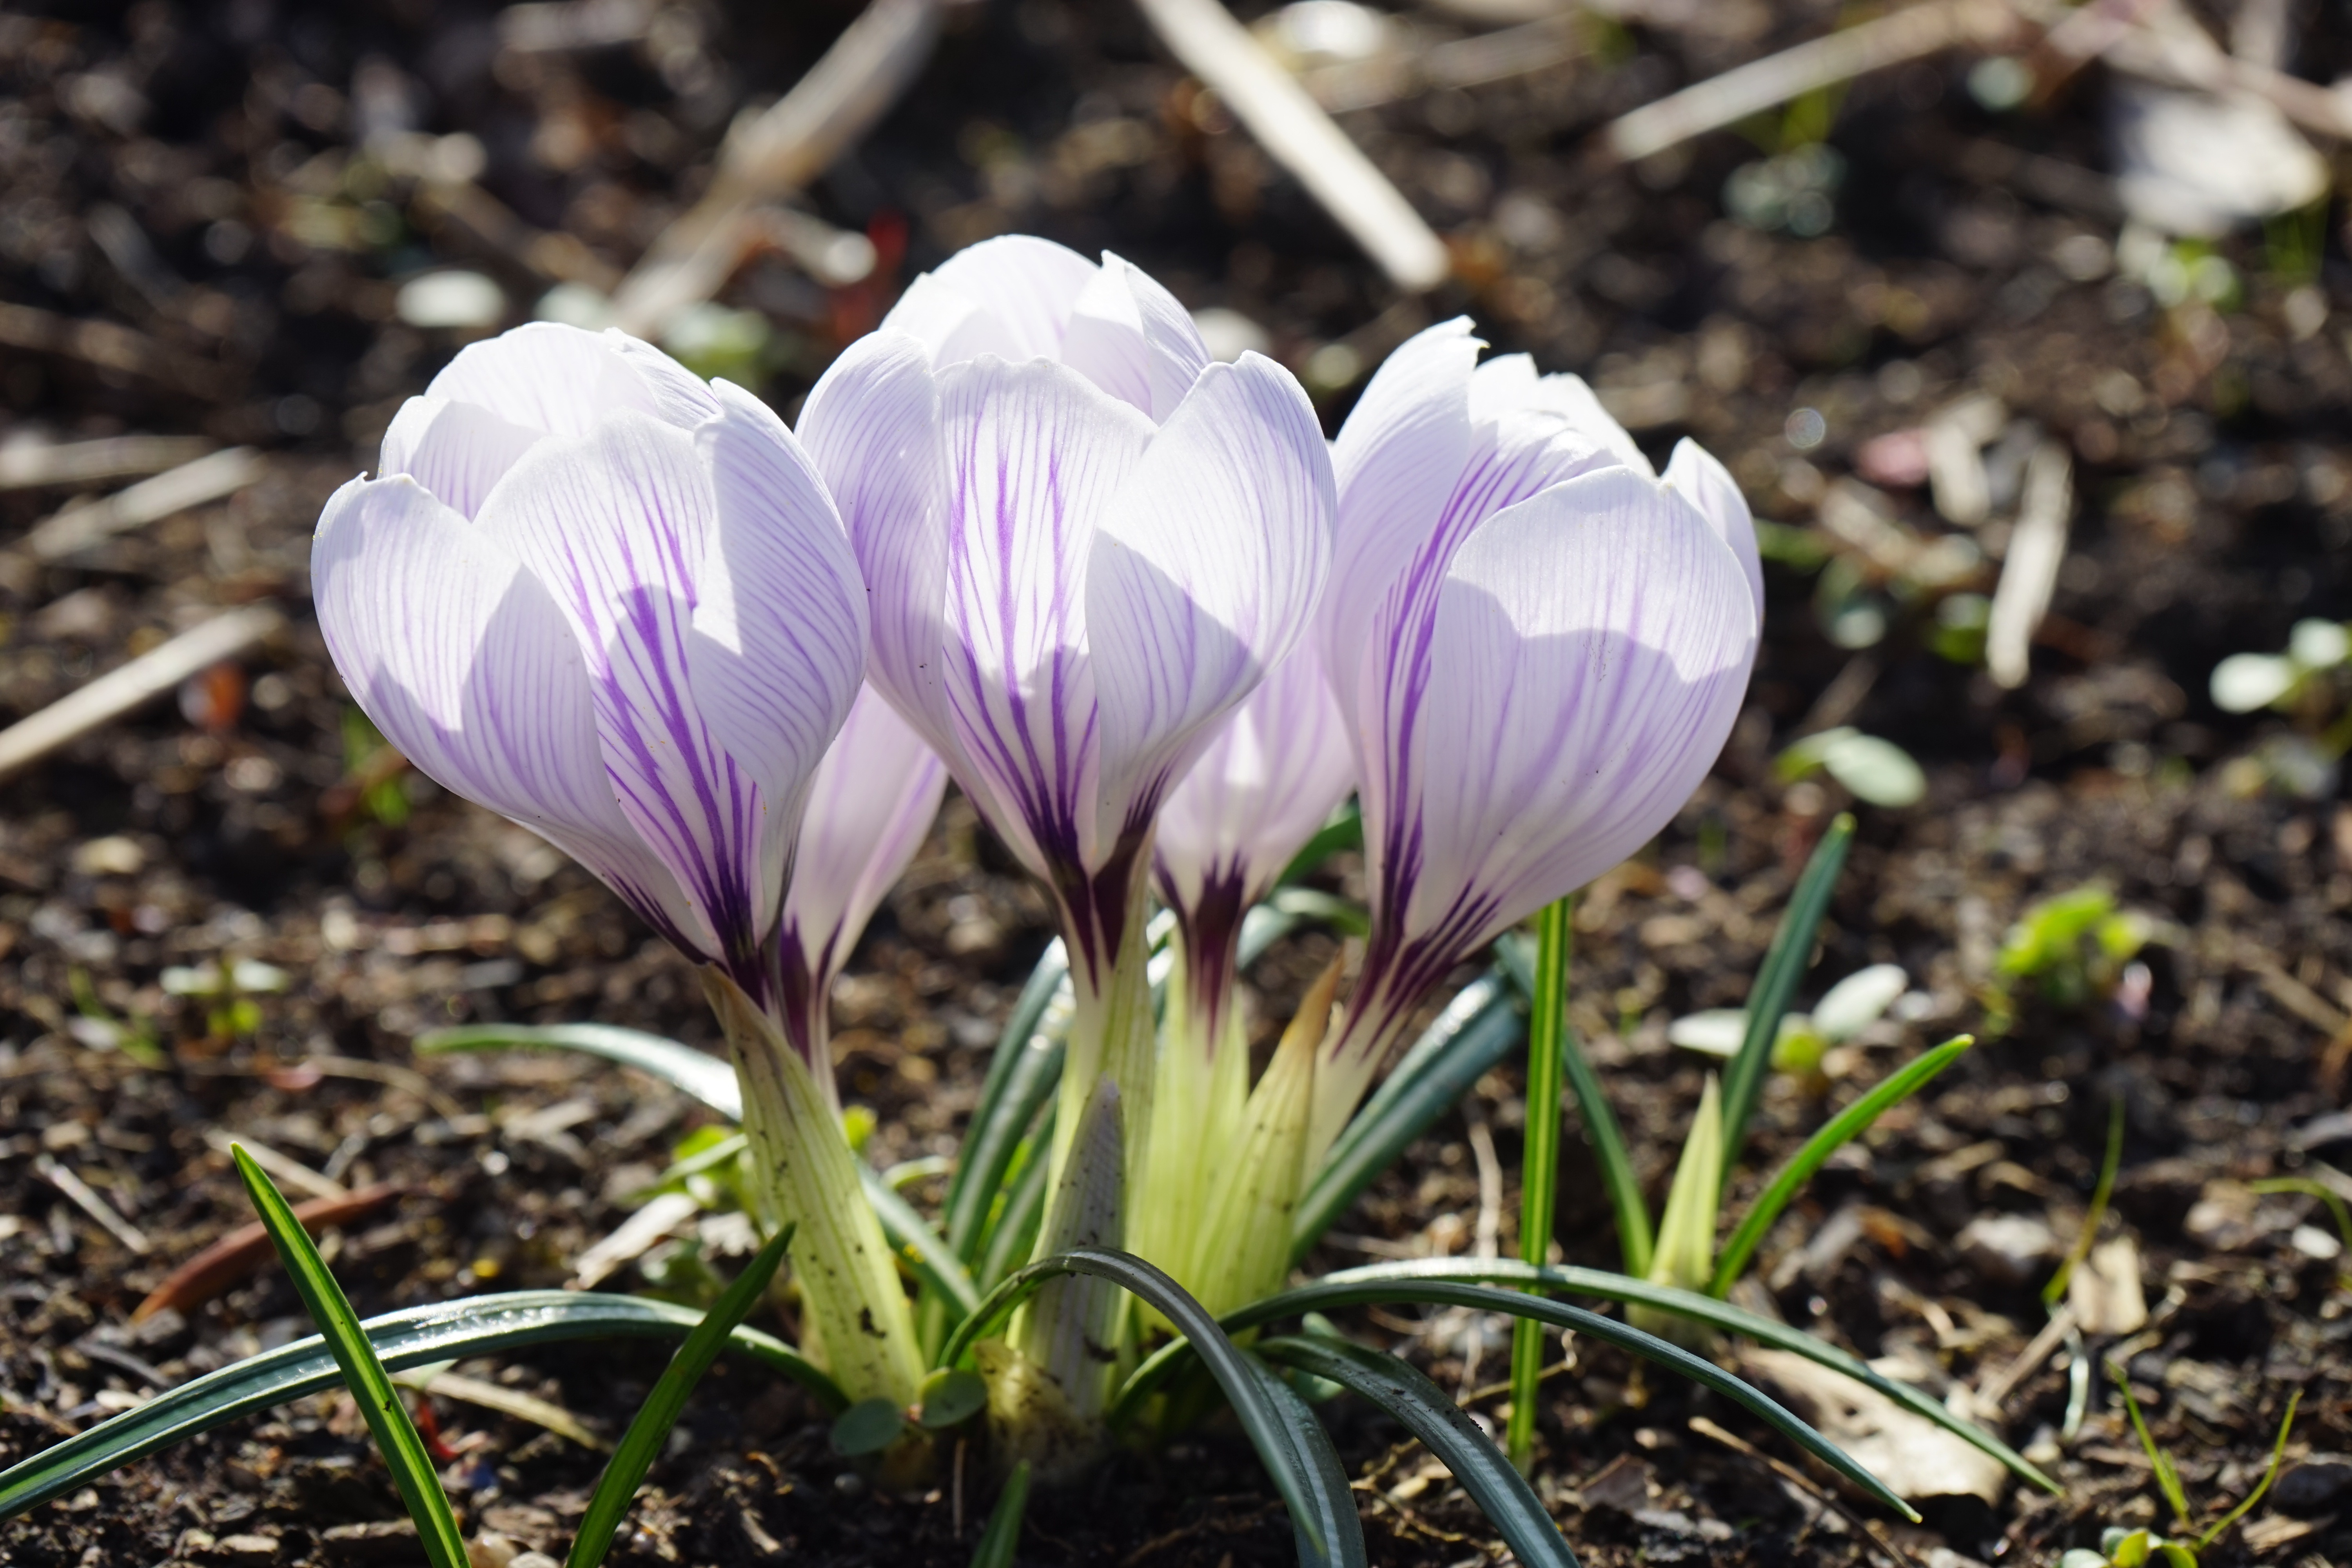
plant, white, meadow, flower, spring, color, botany, colorful, flora, striped, wildflower, violet, beautiful, rush, crocus, flowering plant, b hen, land plant, iris family